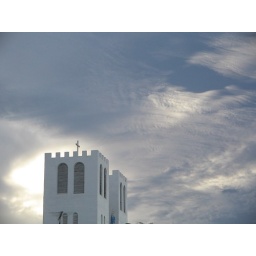
A church in Samoa against a cloudy feather  sky